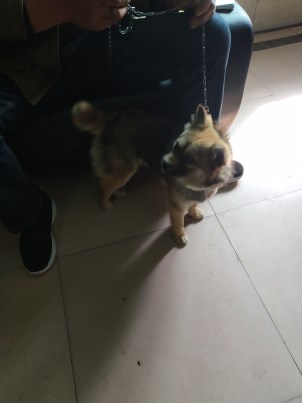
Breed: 3336-n000121-chinese_rural_dog